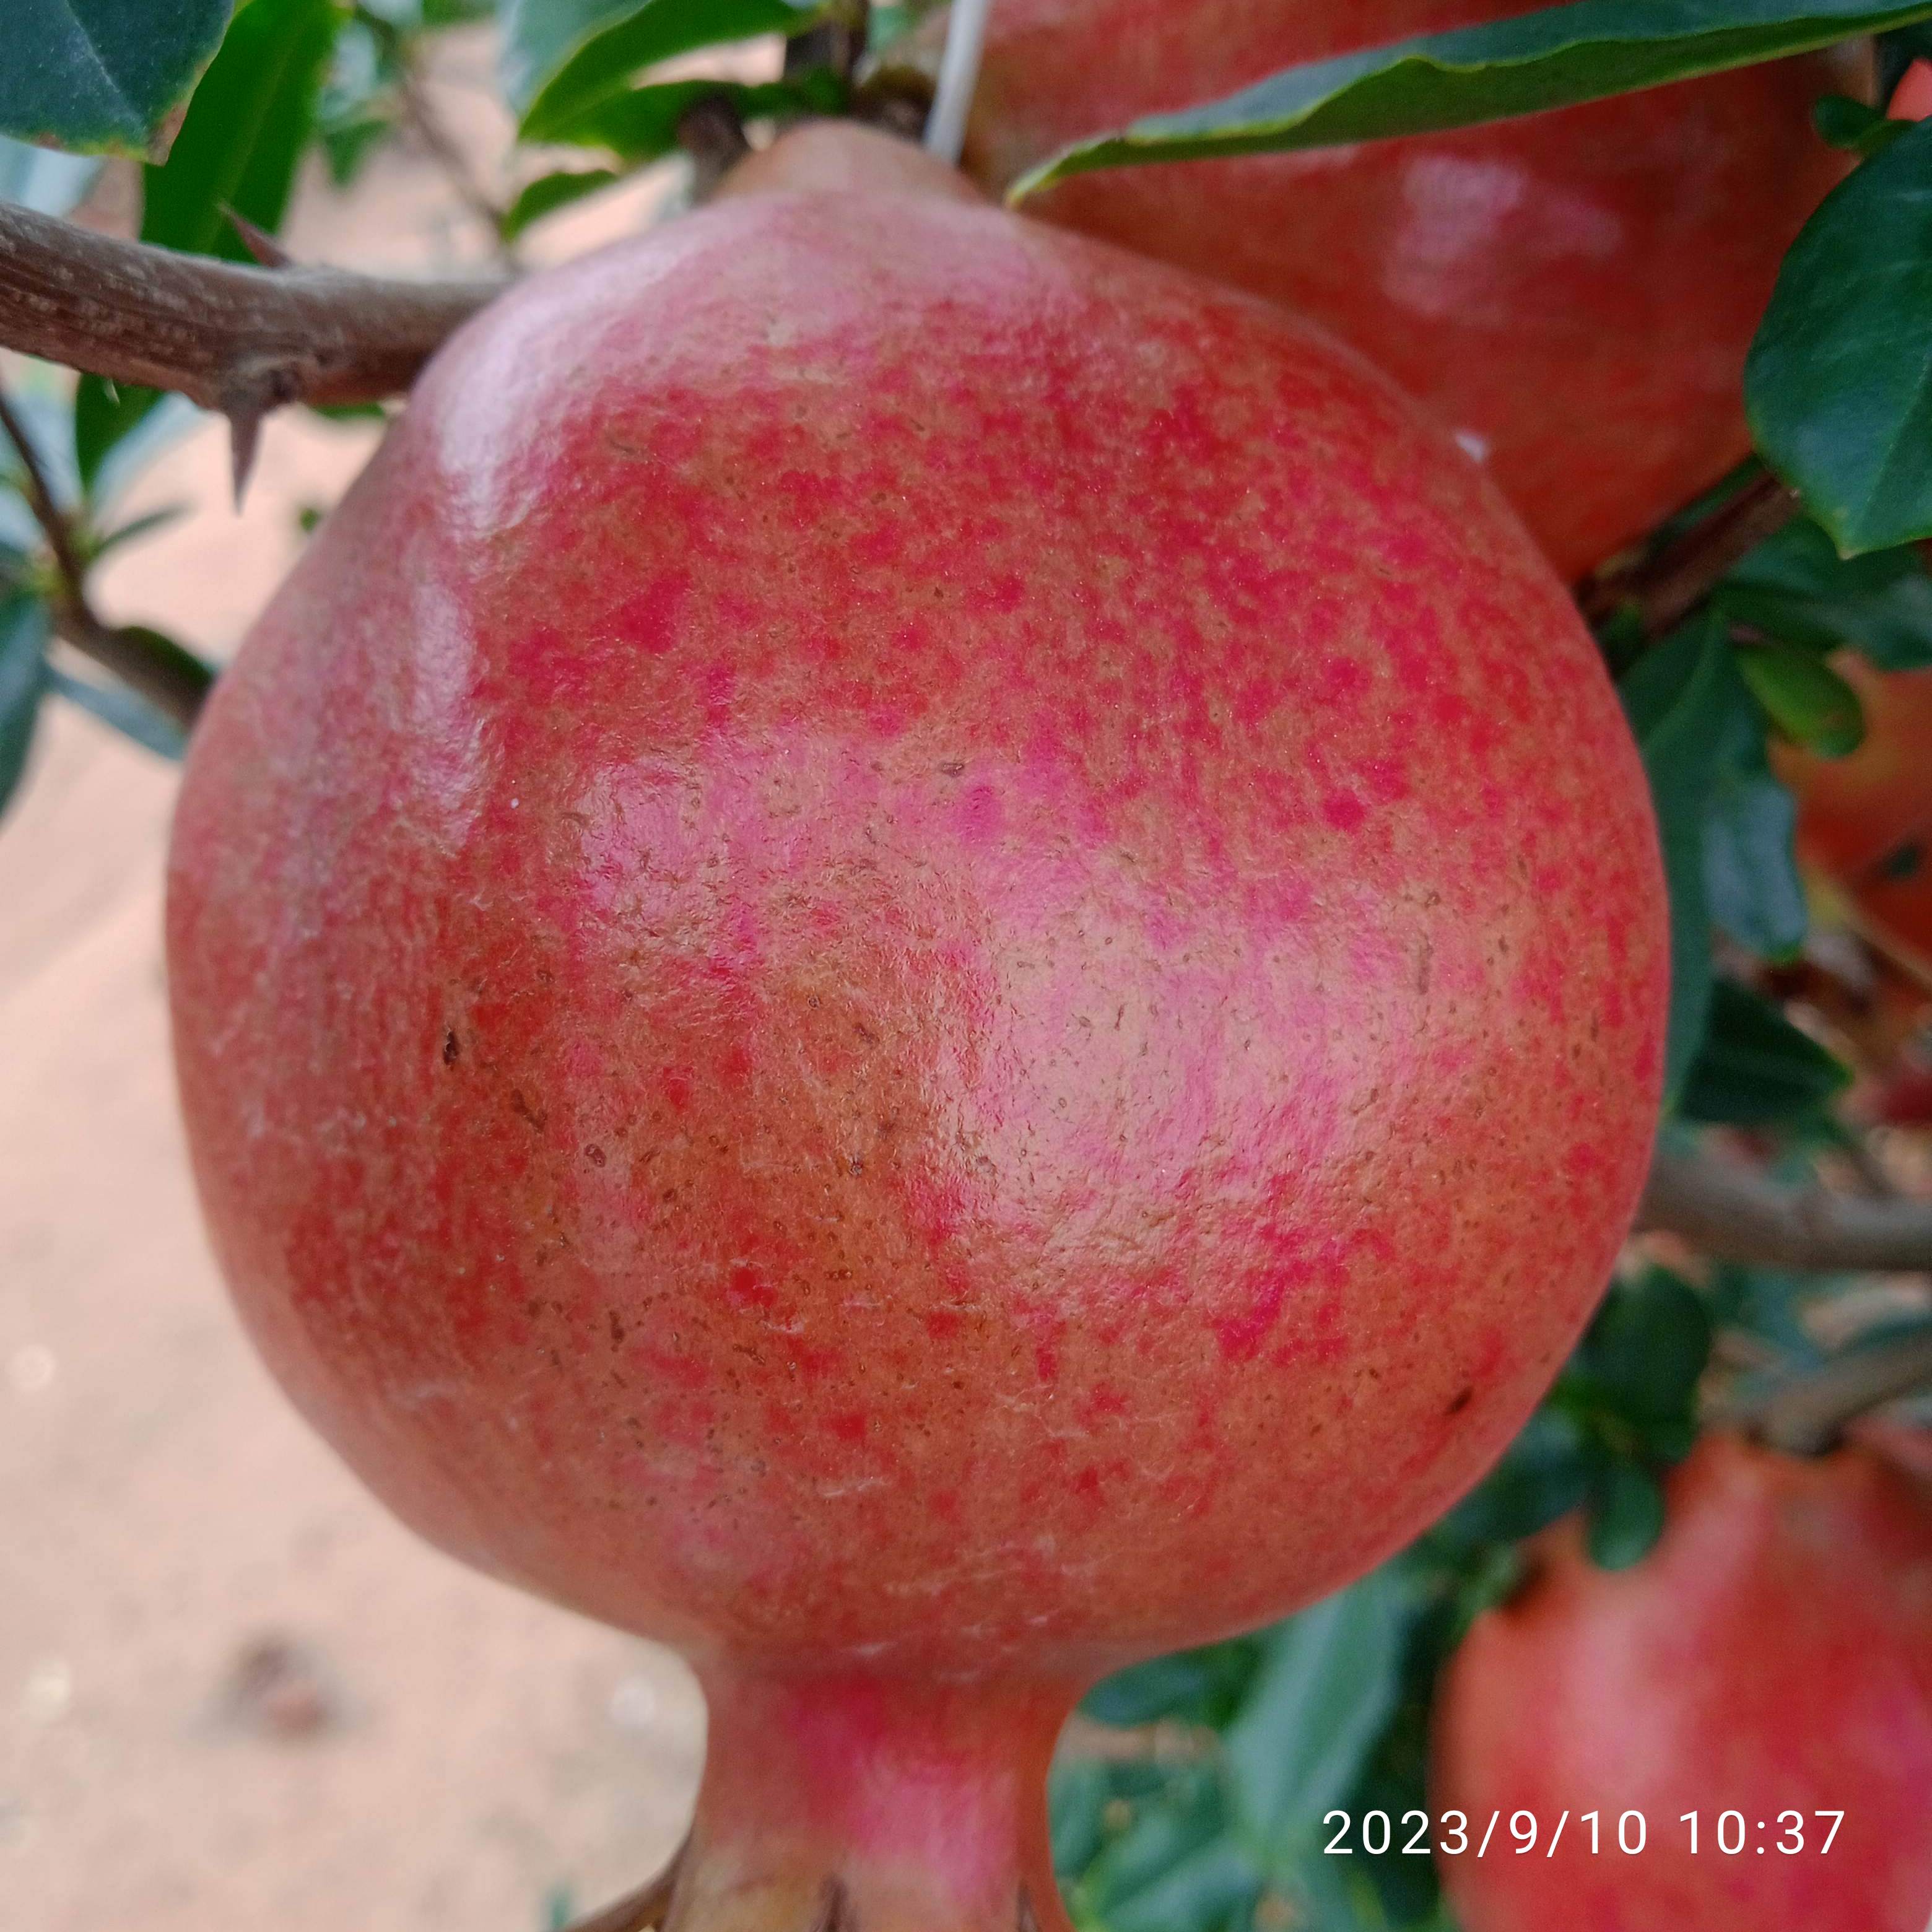
Label: Healthy